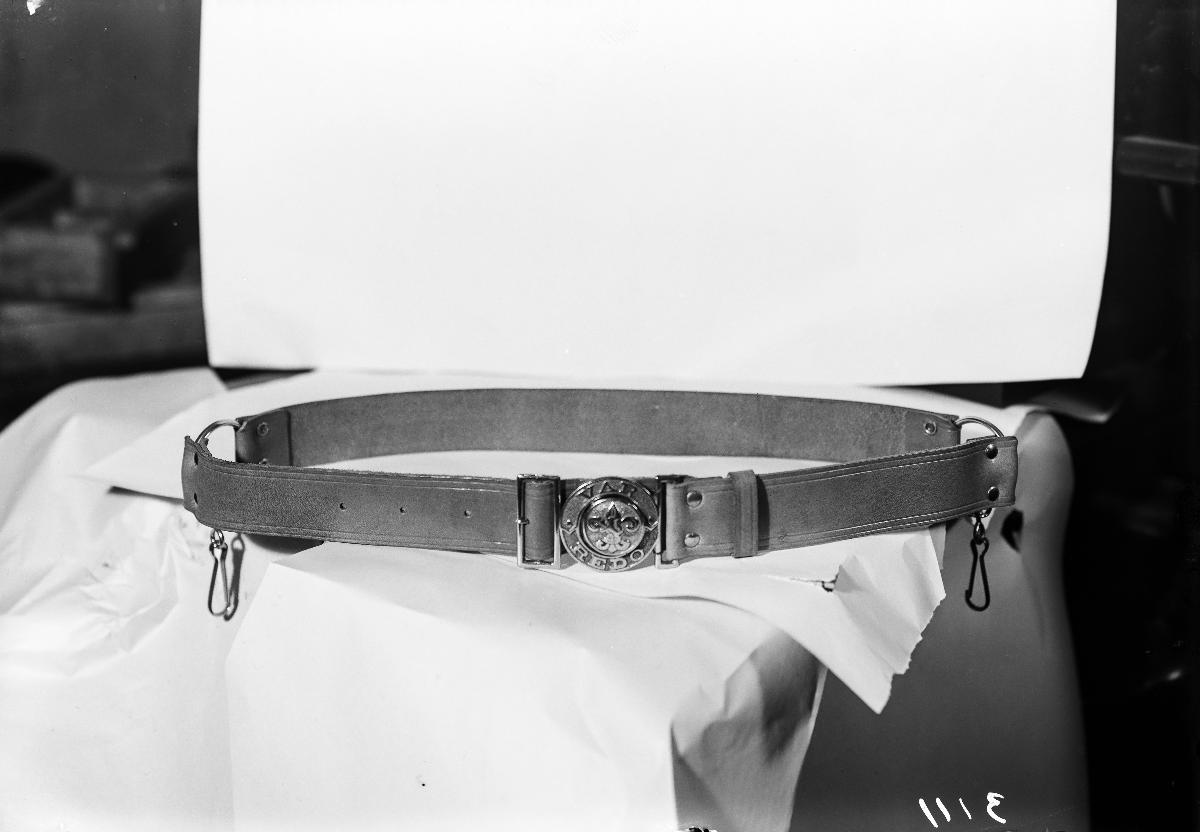
Veljekset Åström Oy:n tuote
Veljekset Åström Ltd's product
sisällön kuvaus: Veljekset Åström Oy:n nahkavyö, kuvattu syksyllä 1940. content description: Veljekset Åström Ltd's leather belt, captured in 1940.
Vuosi: 1940
Paikka: Suomi
Aiheet: lähikuva; nahkateollisuus; teollisuustuotteet; nahkatuotteet; asusteet; vyöt (asusteet; vartaloa muotoilevat asusteet); nahkavyöt; soljet; leather industry; industrial products; leather goods; clothing accessories; belts (clothing accessories); buckles; läderindustri; industriprodukter; lädervaror; accessoarer; bälten; spännen